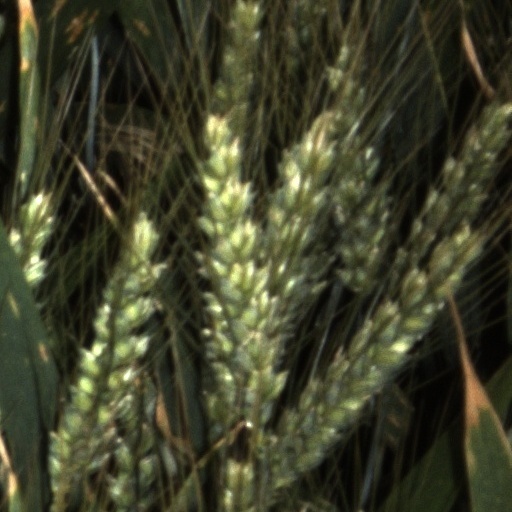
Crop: wheat